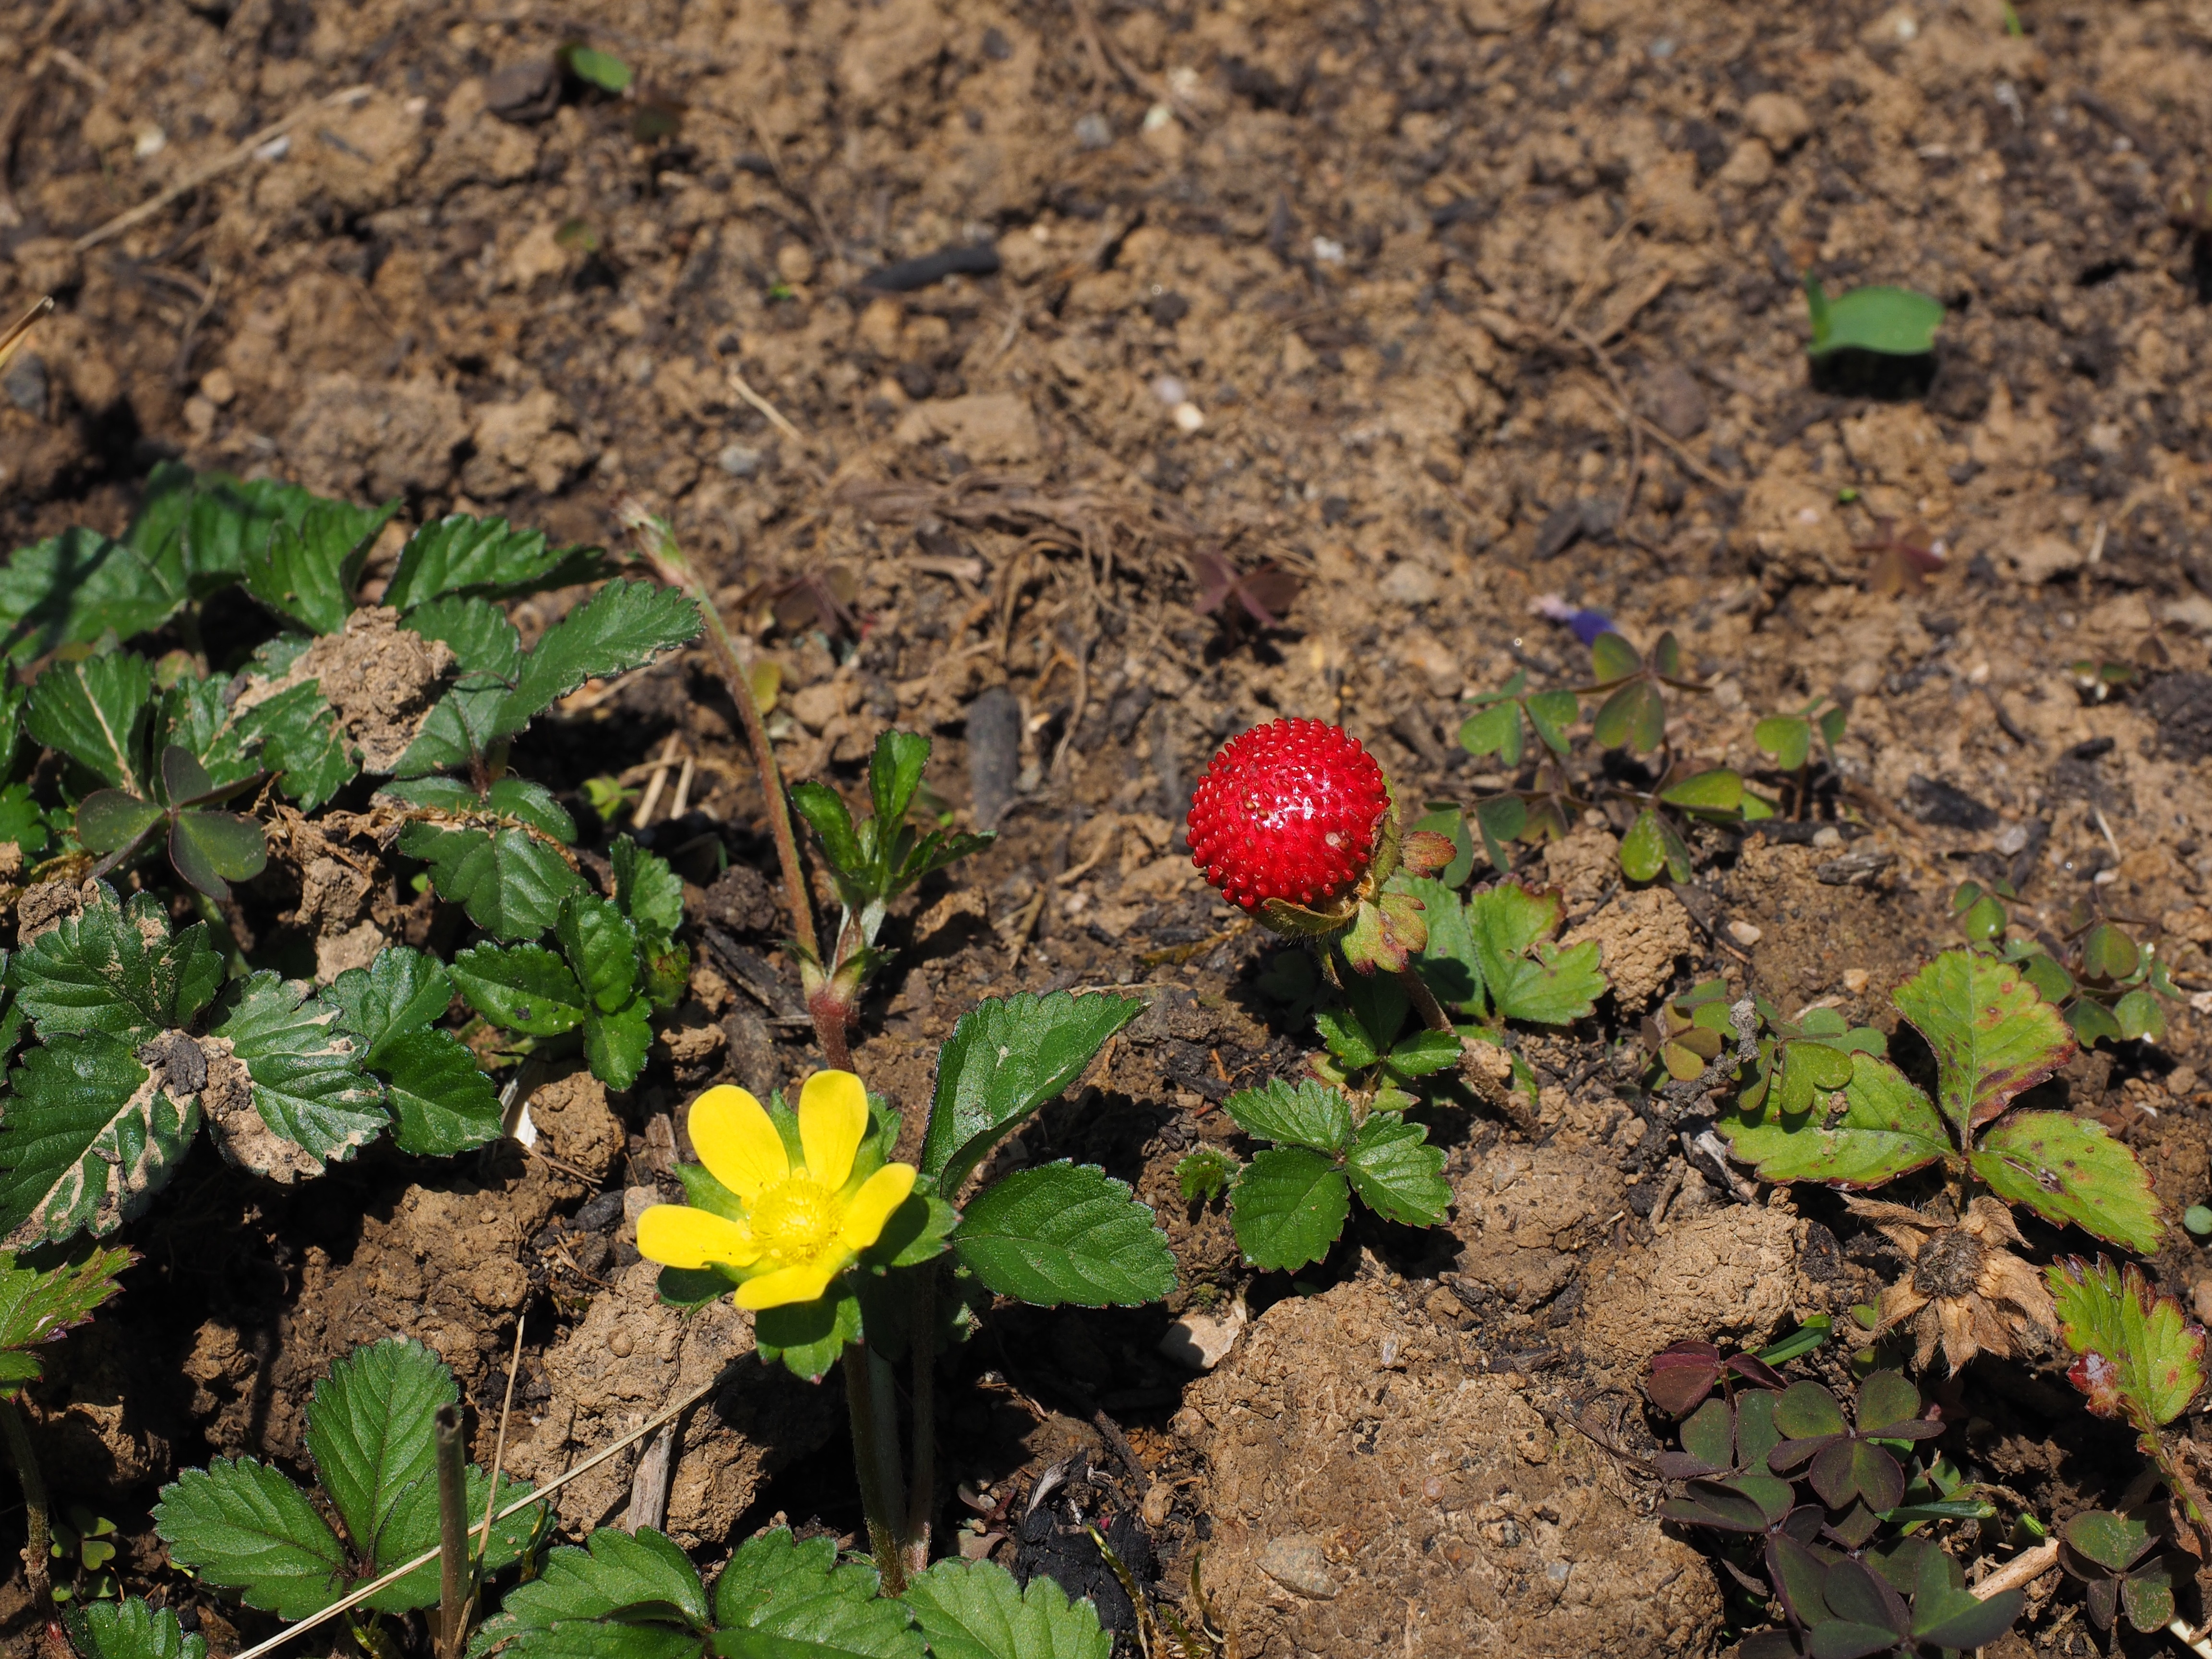
blossom, plant, berry, leaf, flower, bloom, food, red, produce, soil, botany, yellow, garden, flora, strawberry, wildflower, petals, bitter, ornamental plant, flowering plant, radial symmetry, unfit for human consumption, slip fruit, annual plant, land plant, indian translucent strawberry, translucent strawberry, potentilla indica, false strawberry, indian strawberry, f nfz hlig, translucent strawberry finger herb